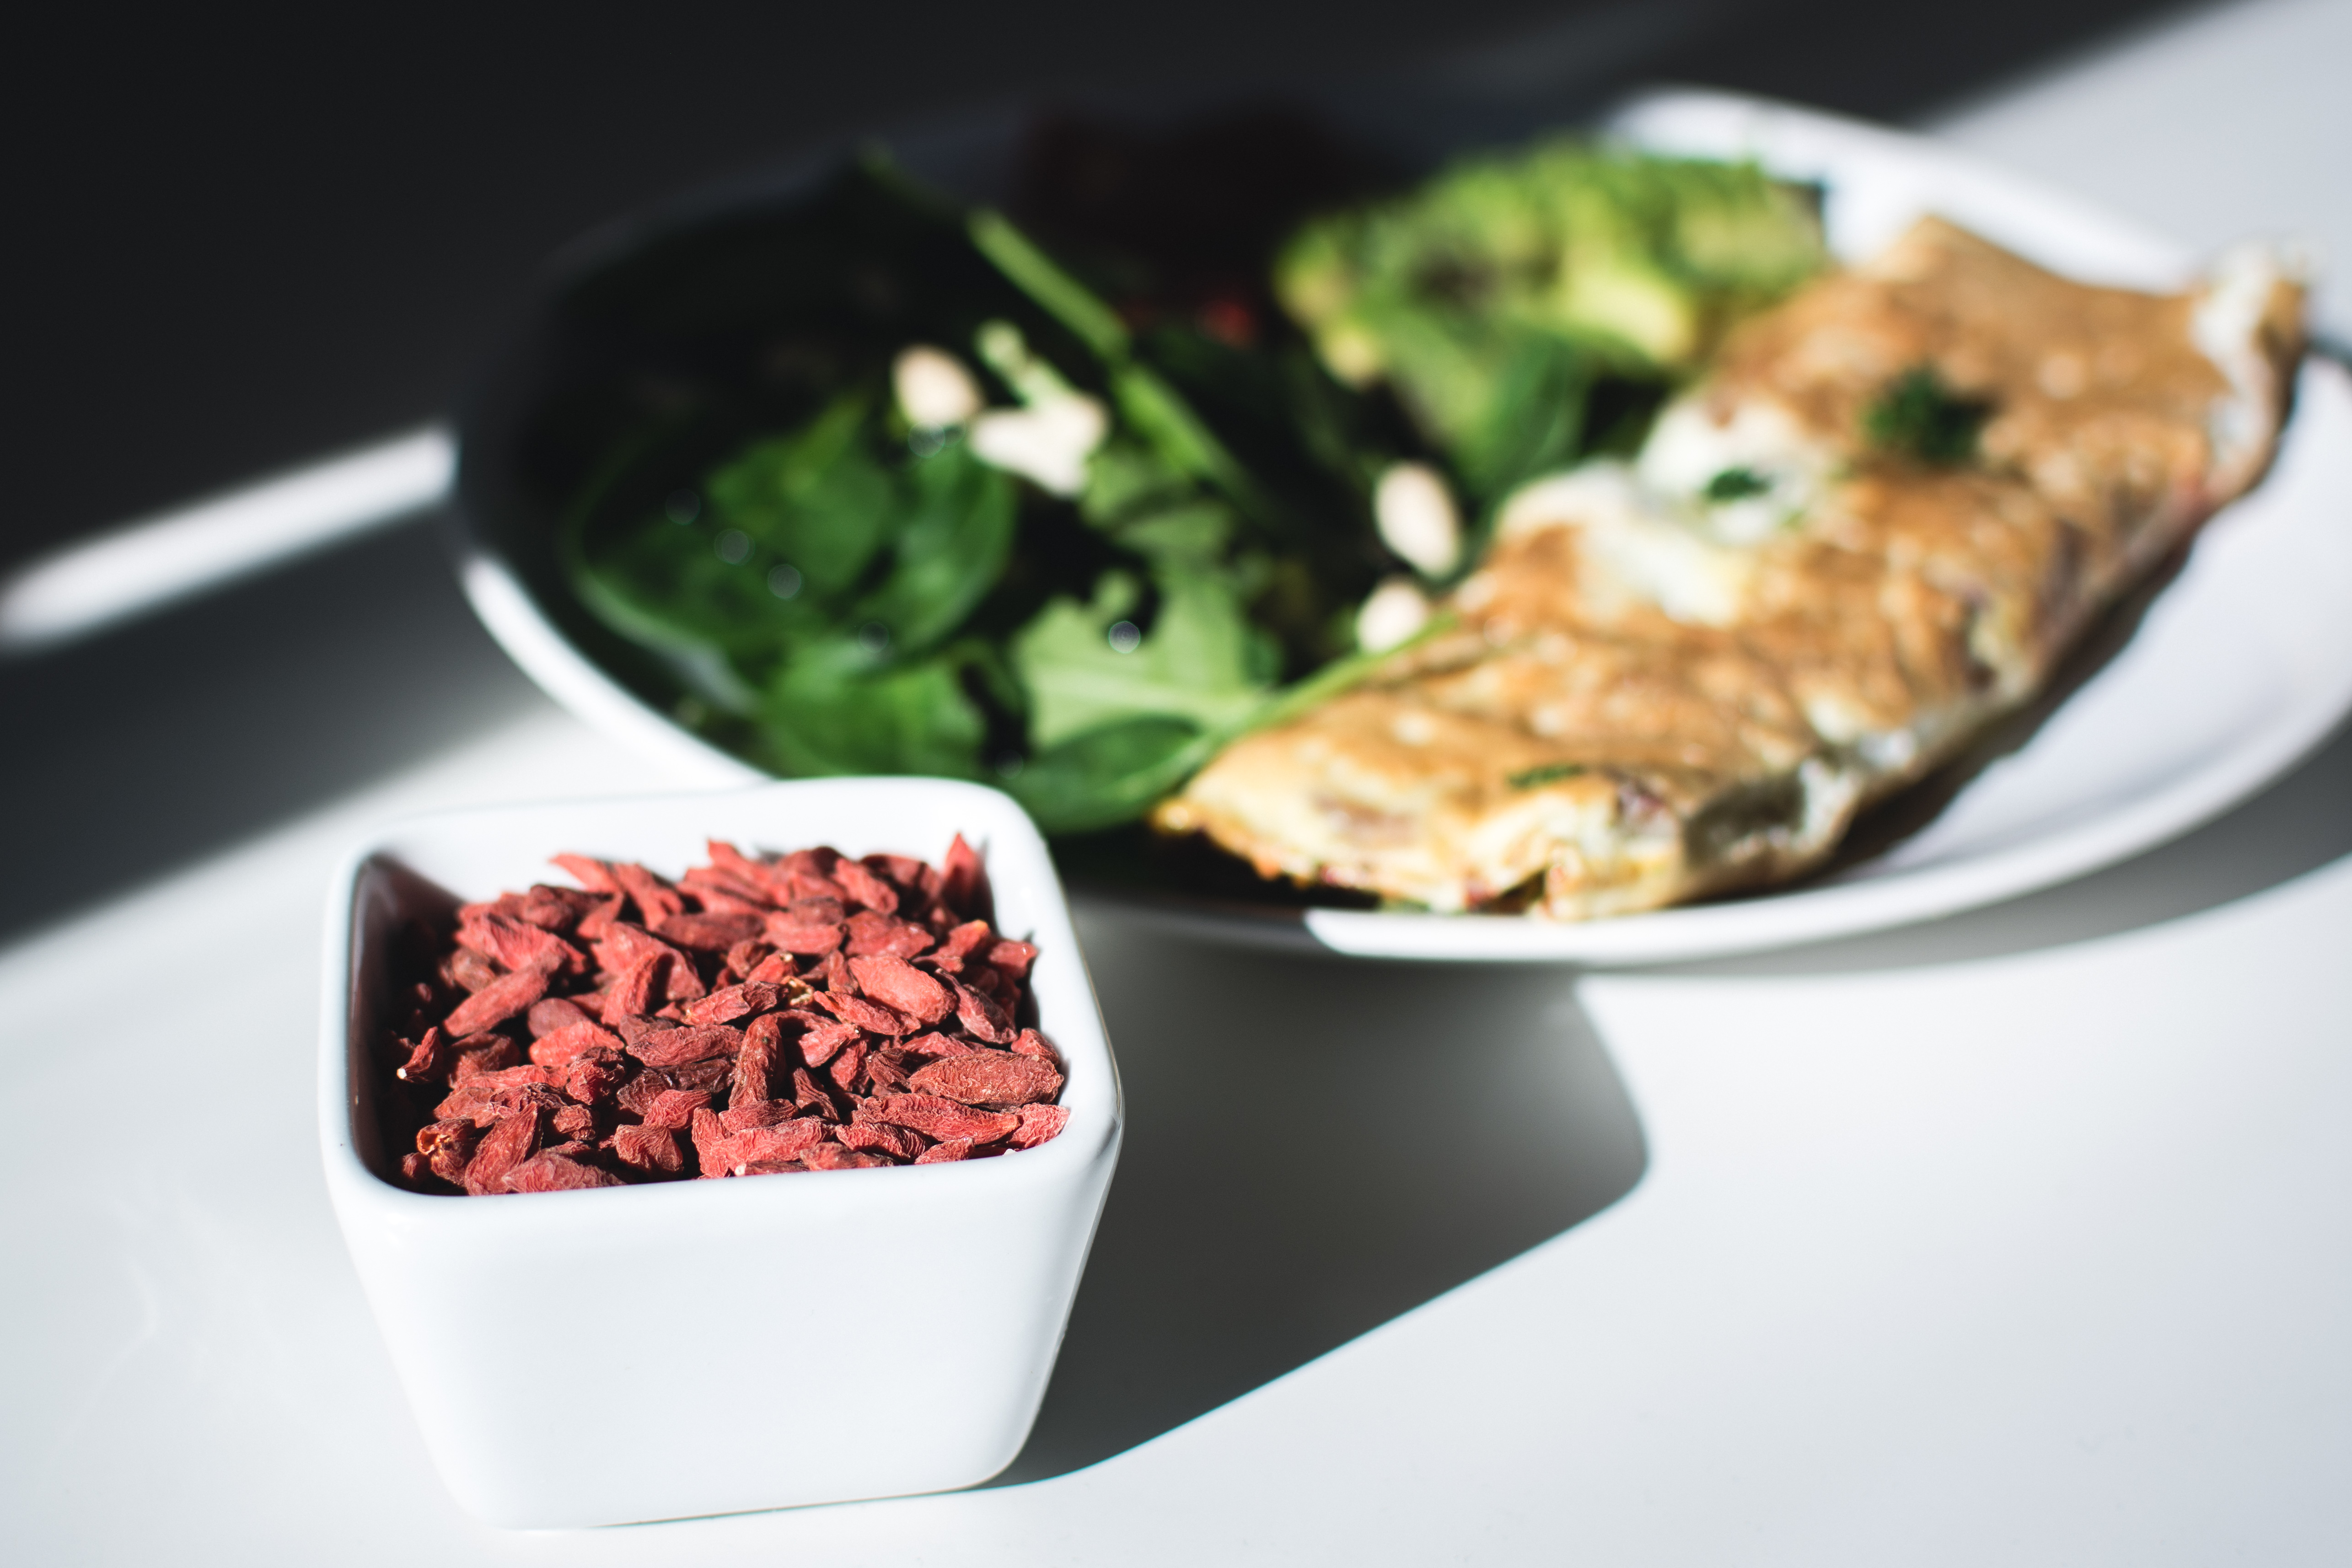
dish, cuisine, food, ingredient, produce, brunch, vegan nutrition, recipe, meal, lunch, leaf vegetable, spinach, meat, appetizer